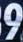
Number: 9